FC Petrolul Ploiești

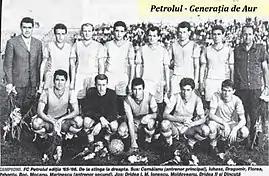
Petrolul Ploiești's 1965–66 team, also known as "Generația de Aur" ("The Golden Generation").

"Flacăra București" was moved to Ploiești in 1952, and renamed accordingly. Coach Ilie Oană took charge of the team at the half of the 1952 season, but he couldn't manage to spare his team from relegation. He would, however, reach the cup final, lost against CCA București 0–2. In 1957–58, the team became champion of Romania for the second time in its history, despite having the same number of points as CCA București and Știința Timișoara. That was also the season when the present-day name of Petrolul Ploiești was adopted.